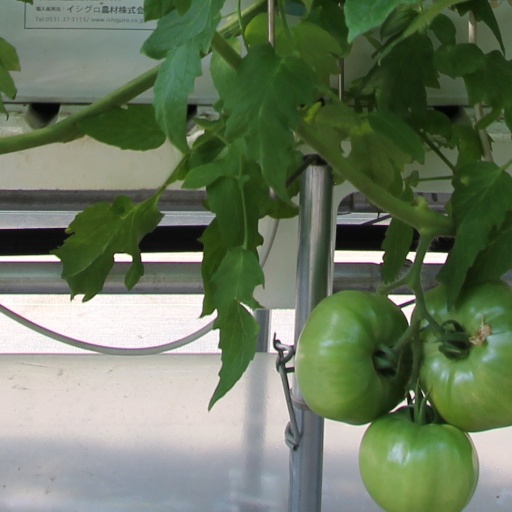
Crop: tomato